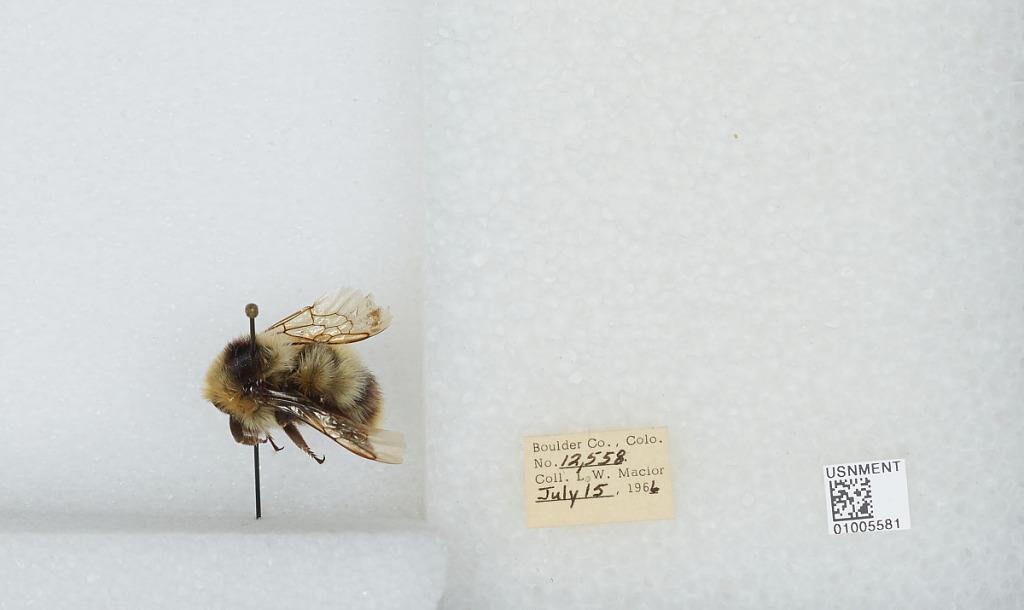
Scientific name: Bombus (Alpinobombus) balteatus Dahlbom
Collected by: L. Macior
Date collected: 1966-7-15
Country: United States
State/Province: Colorado
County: Boulder
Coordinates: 40.0275, -105.252